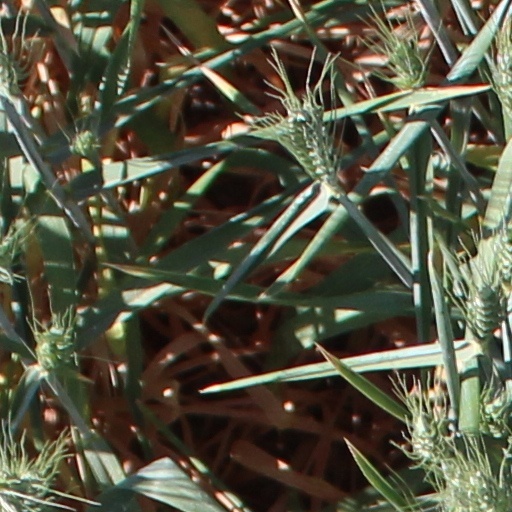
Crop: wheat